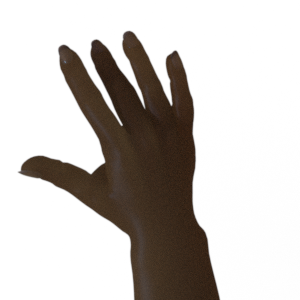
Label: paper